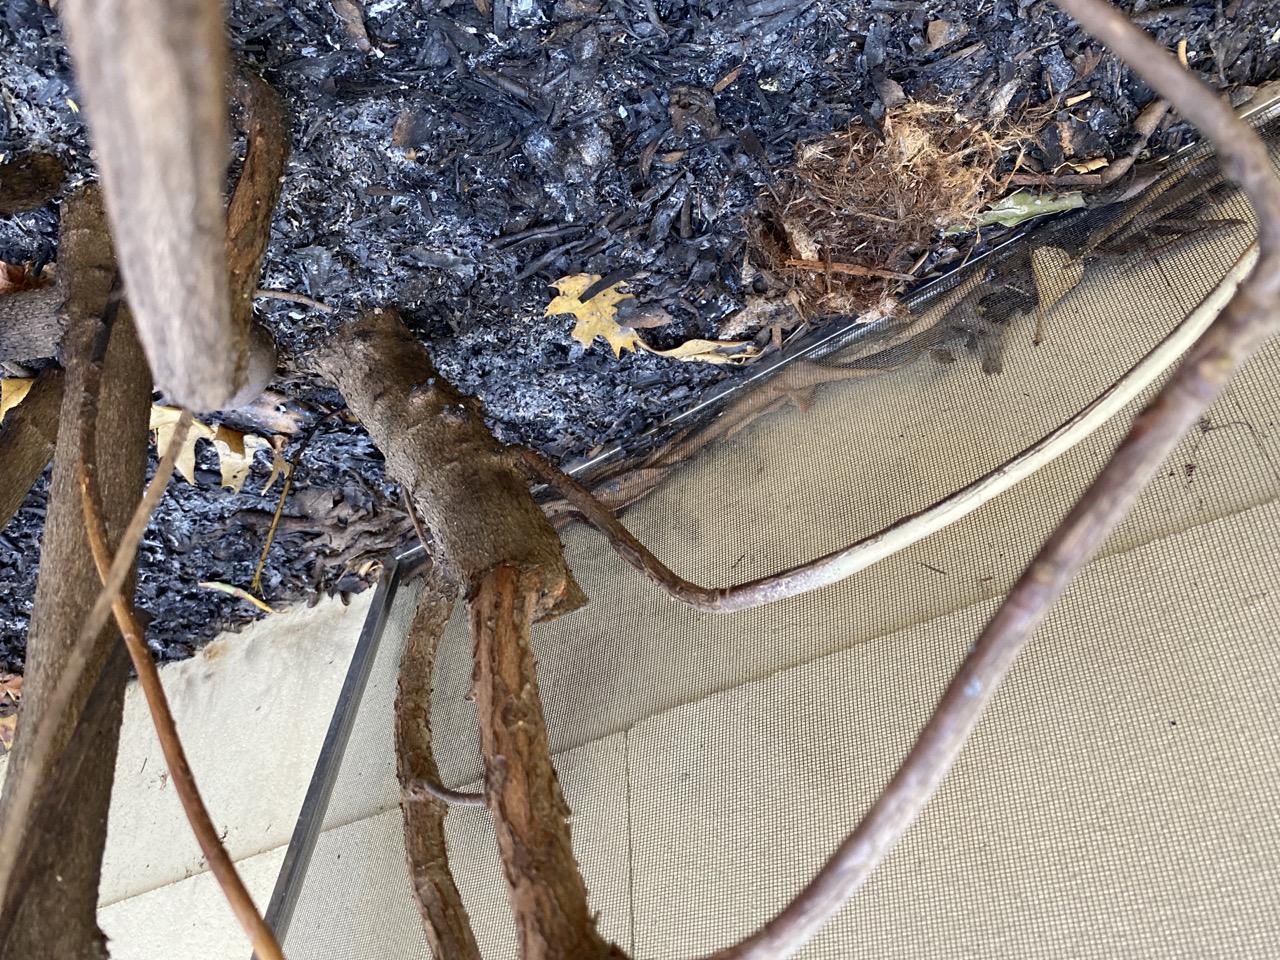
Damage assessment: destroyed